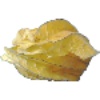
Label: Physalis with Husk 1